Ohio State University

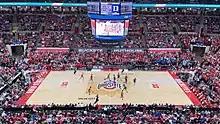
Men's basketball against Duke at Value City Arena in 2021

Each year, students may sign up to participate in BuckeyeThon, Ohio State's student-led philanthropy. The organization hosts events throughout the year to support the hematology/oncology/bone marrow transplant unit at Nationwide Children's Hospital in Columbus. Each February, thousands of students and community members attend BuckeyeThon's signature event, a Dance Marathon consisting of two separate 12-hour shifts. In the past 15 years, students have raised over $5 million to support treatment, research, and various therapies at the hospital. Unique to BuckeyeThon is the use of an operational fund separate from the main philanthropic cancer fund. As a registered non-profit, BuckeyeThon is subject to university audit and issues gift receipts through the Foundation.